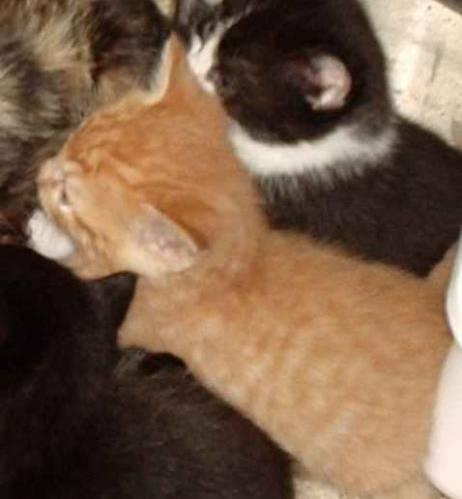
cat